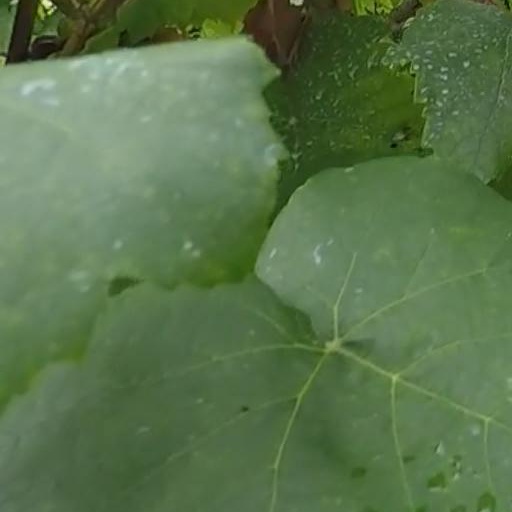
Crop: grape